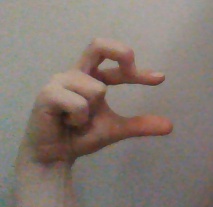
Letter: thal